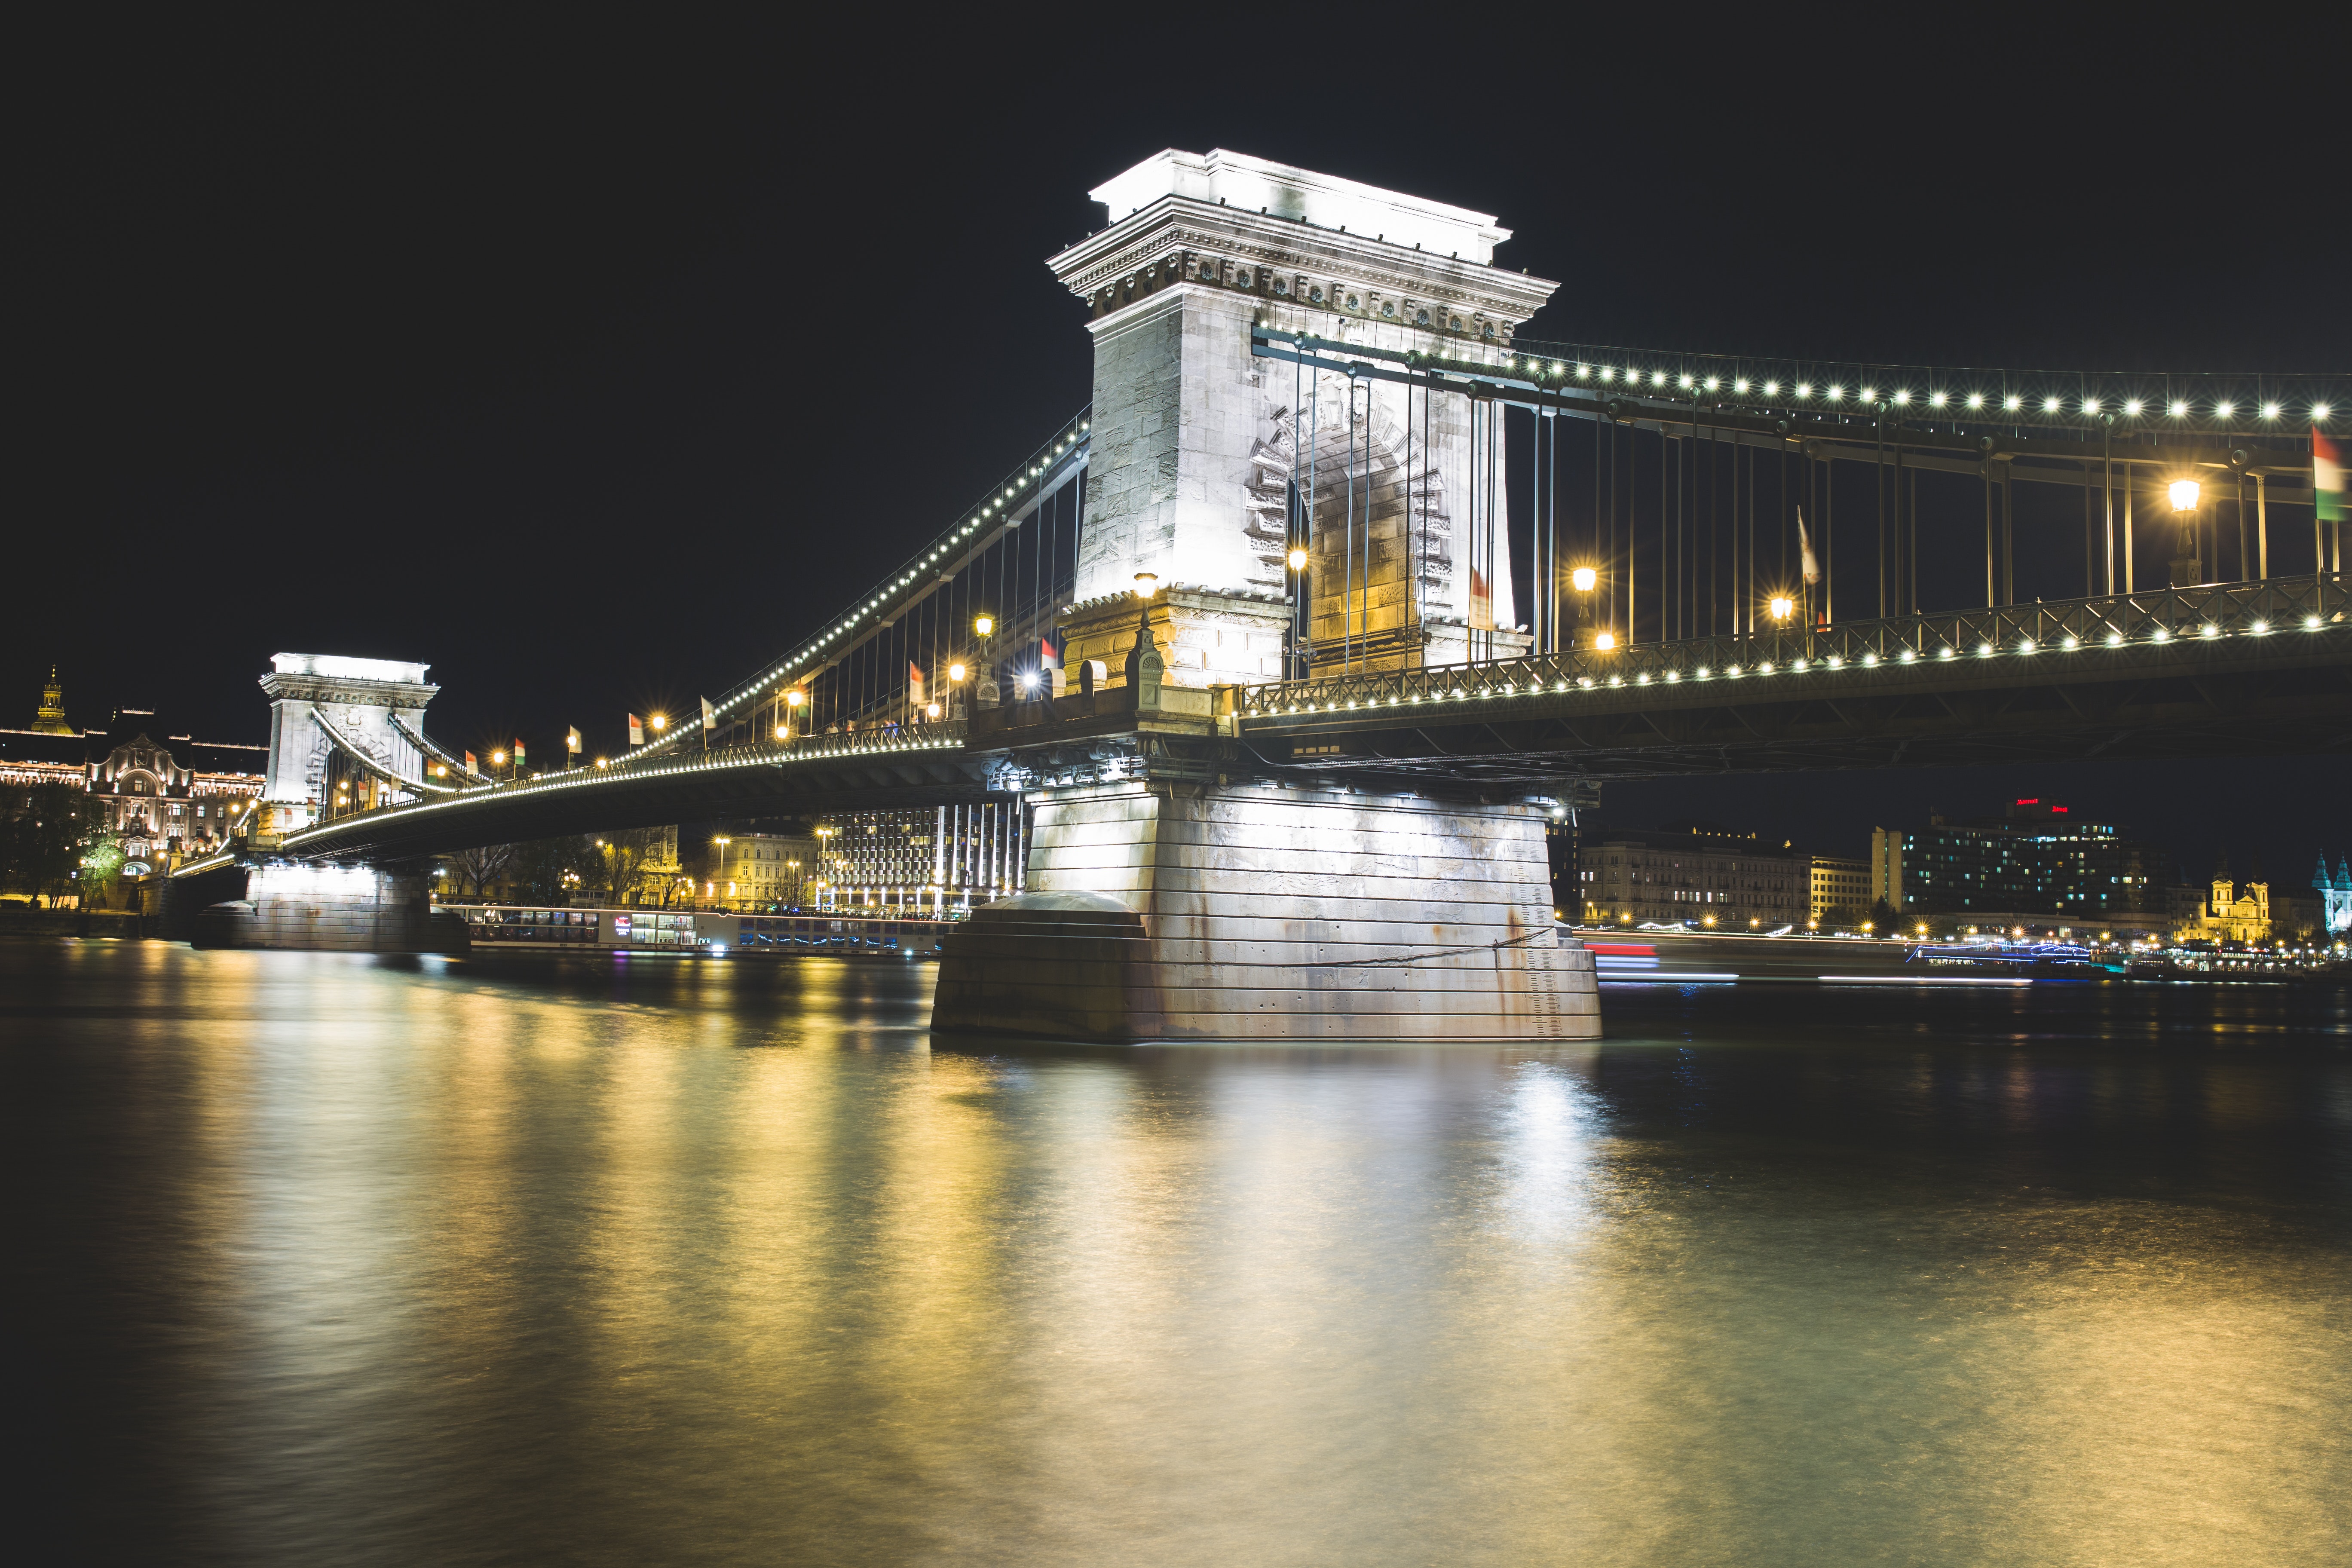
night, bridge, landmark, reflection, river, city, architecture, metropolitan area, waterway, sky, water, cantilever bridge, fixed link, urban area, suspension bridge, skyway, beam bridge, metropolis, cityscape, nonbuilding structure, midnight, tourist attraction, building, tower